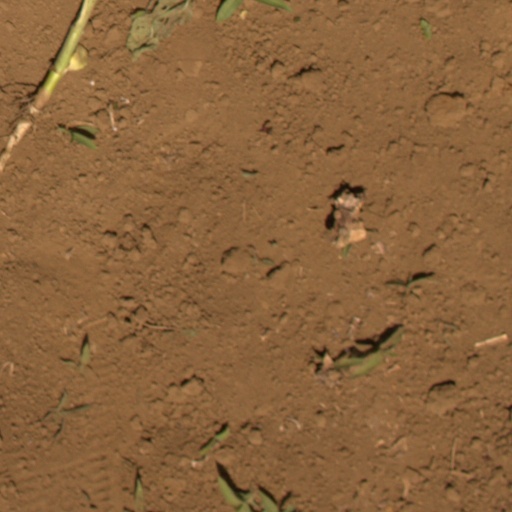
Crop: Jerusalem artichoke